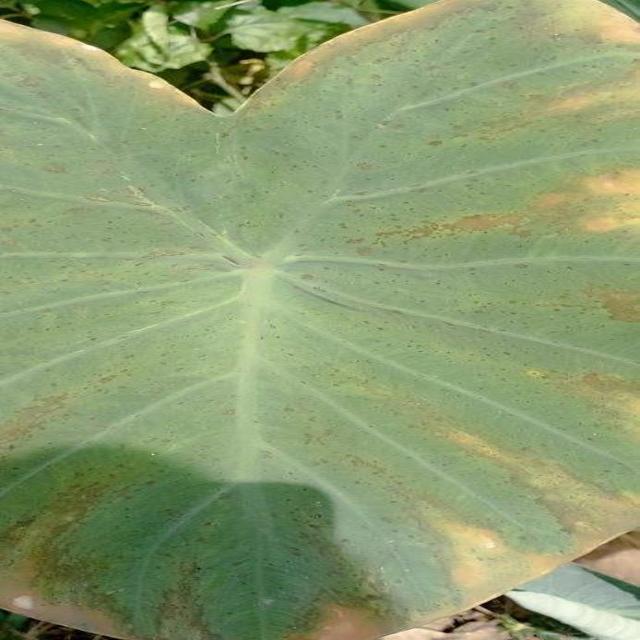
Label: Healthy